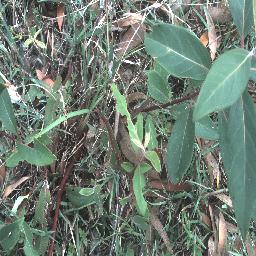
Label: negative